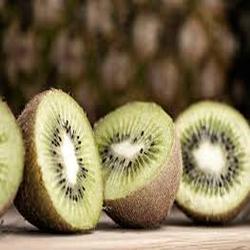
Label: Kiwi